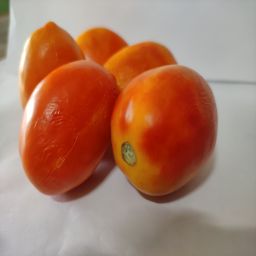
Crop: Tomato
Quality: Ripe